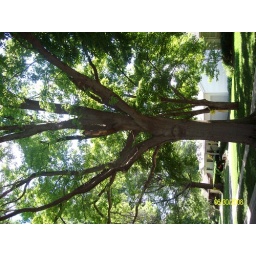
tree in front of house